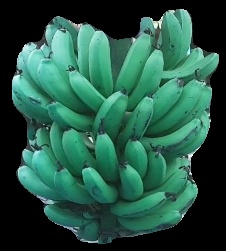
Variety: pachbale
Grade: grade3